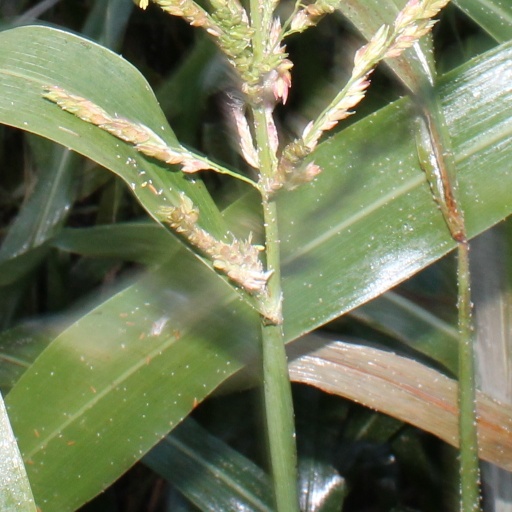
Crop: sorghum